Long Prairie, Minnesota

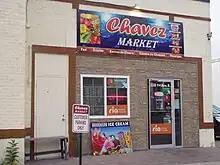
One of numerous immigrant owned businesses in Long Prairie

Long Prairie's history dates back to the time when the land was inhabited first by the Sioux/Dakota and then Anishinaabe/ Ojibwe Native American tribes. In an 1846 treaty, the U.S. government gave a vast area in what is now central Minnesota to the Winnebago Indians (Ho-Chunk), known as the Long Prairie Reservation. A site at Long Prairie was chosen as headquarters for the tribe. In 1848, the tribe was resettled from the Neutral Ground in northeast Iowa to the Long Prairie Reservation. The journey North was a difficult and long trip, but once at the Long Prairie Reservation, the tribe built a functioning village with homes, a school, and a church. A subsequent treaty in 1855 again resettled the tribe in southern Minnesota.